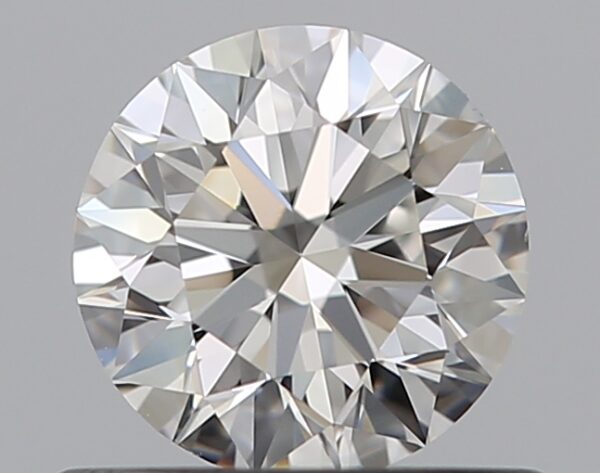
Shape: round
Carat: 0.5
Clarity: VS1
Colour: F
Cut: EX
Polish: EX
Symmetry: EX
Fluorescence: N
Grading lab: GIA
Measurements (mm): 5.04 x 5.07 x 3.15